The Speed Classic

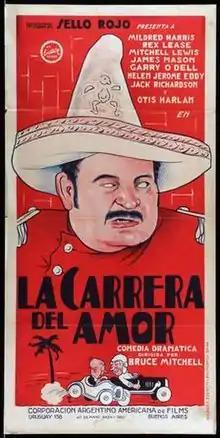
Argentine poster

The Speed Classic is a 1928 American silent action film directed by Bruce M. Mitchell and starring Rex Lease, Mildred Harris and Mitchell Lewis.